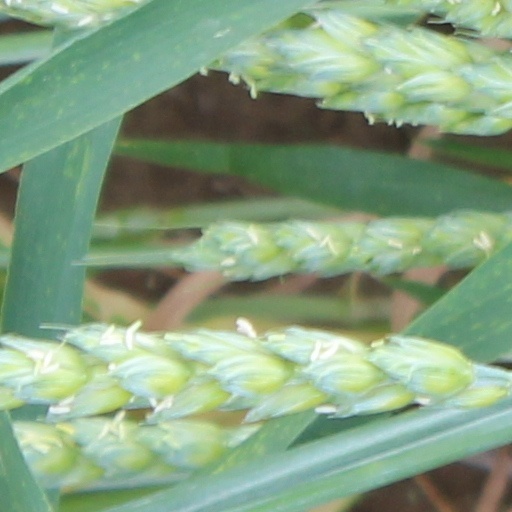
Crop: wheat